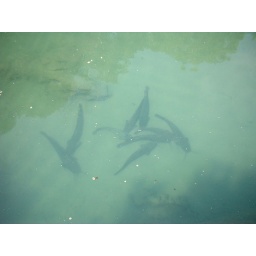
they had a pond with cat fish in it. 11/2003